German prisoners of war in the United Kingdom

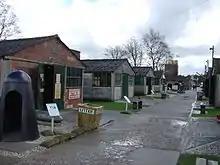
View of the former Eden POW Camp, Malton, Yorkshire, United Kingdom

After D-Day—the invasion of Europe—very large numbers of German military personnel were taken prisoner. Immediately after the Allied landings, captured German troops were rounded up and taken to the invasion beaches, where a small fleet of LST (Landing Ships, Tank) had been detailed to transport them to England.